Glossodia minor

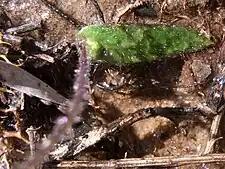
"Glossodia minor" leaf

Glossodia minor, commonly known as the small waxlip orchid, is a plant in the orchid family Orchidaceae and is endemic to eastern Australia. It is a ground orchid with a single very hairy leaf and one or two deep violet-blue flowers. It has been known as "Glossodia minor" since its description by the prolific Scottish botanist Robert Brown in 1810, but recent discoveries suggest its inclusion in the genus "Caladenia". It is similar to "Caladenia major" (formerly "Glossodia major") but is smaller in all its parts.